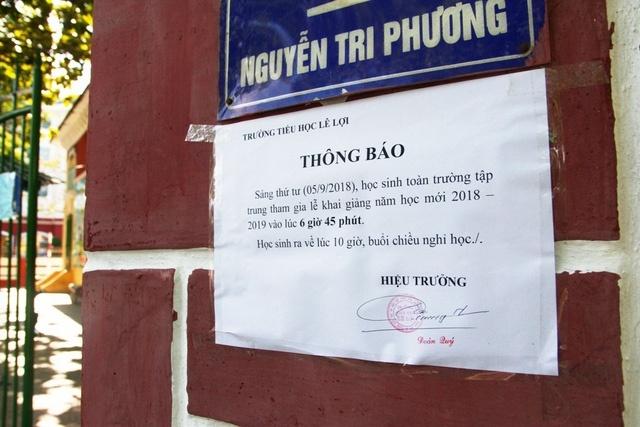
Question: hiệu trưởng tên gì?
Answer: đoàn qúy